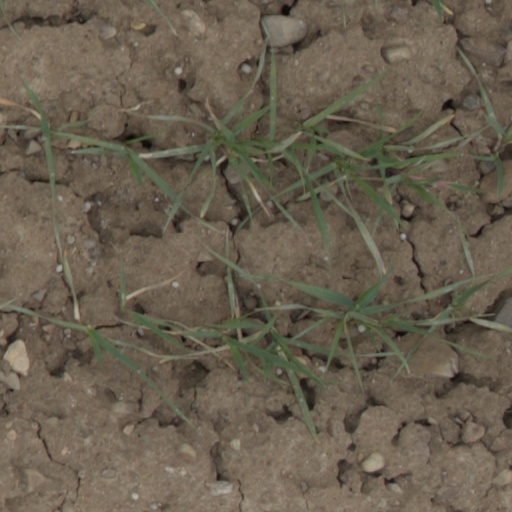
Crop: wheat